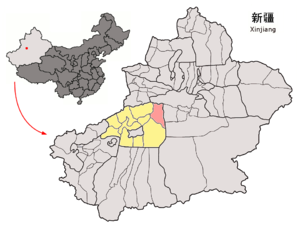
Kucha, Kuchar ou Koutcha — ancien chinois 屈支, 屈茨, 龜弦 ou encore 丘玆, qiūcí, ouïghour : كۇچار ناھىيىسى, romanisation, Kucha Nahiyisi, parfois Kuçar est un xian de la préfecture d'Aksou, dans la région autonome du Xinjiang en Chine.